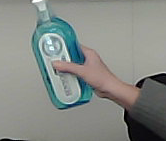
Product: sensodyne_mouthwash